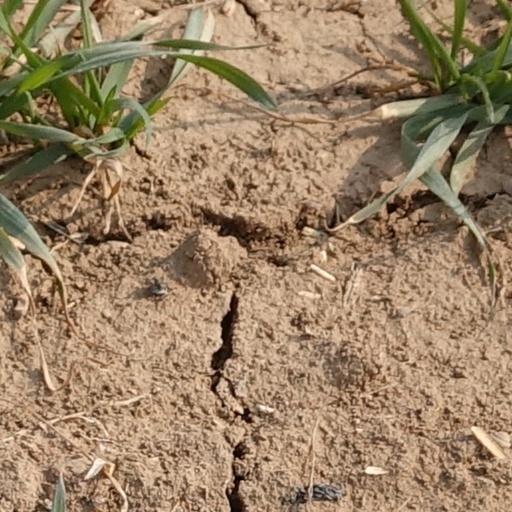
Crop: wheat